Vlasotince

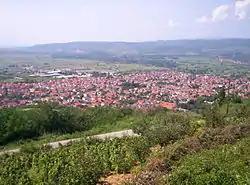
Panoramic view on Vlasotince

Vlasotince is a town and municipality located in Jablanica District of southern Serbia. As of 2022, the municipality has 25,695 inhabitants, while the town itself has a population of 14,924 inhabitants.